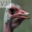
Label: bird